2015 West African offensive

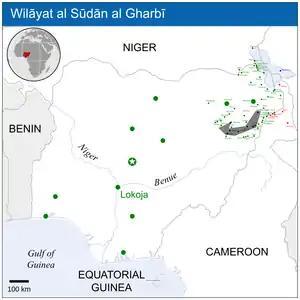
Map of Boko Haram's territorial control by April 2015, over 2 months after the start of the offensive

On 6 March, the African Union officially endorsed sending 8,000 troops to help secure the Nigerian border, but declined to allow the troops to enter Nigeria. As Boko Haram continued to lose territory, the group pledged allegiance to the Islamic State of Iraq and the Levant on 7 March. Nigerian army spokesperson Sami Usman Kukasheka said the pledge was a sign of weakness and that Shekau was like a "drowning man". That same day, Boko Haram launched an attack against Maiduguri, a former stronghold of the group. The attack, which including suicide bombings, left more than 50 people dead. A fresh offensive against Boko Haram by a coalition of Chadian, Cameroonian, and Nigerian forces began on March 8 after a series of air strikes the previous two days. On March 16, the Nigerian army recaptured Bama.